Jaguar

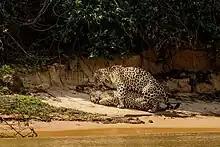
Jaguars mating in the northern Pantanal

The jaguar is generally solitary except for females with cubs. In 1977, groups consisting of a male, female and cubs, and two females with two males were sighted several times in a study area in the Paraguay River valley; a radio-collared female moved in a home range of , which partly overlapped with another female. The home range of the male in this study area overlapped with several females. In the Venezuelan Llanos and Brazilian Pantanal, male coalitions were detected, which marked, defended and invaded territories together, hunted together and mated with several females.